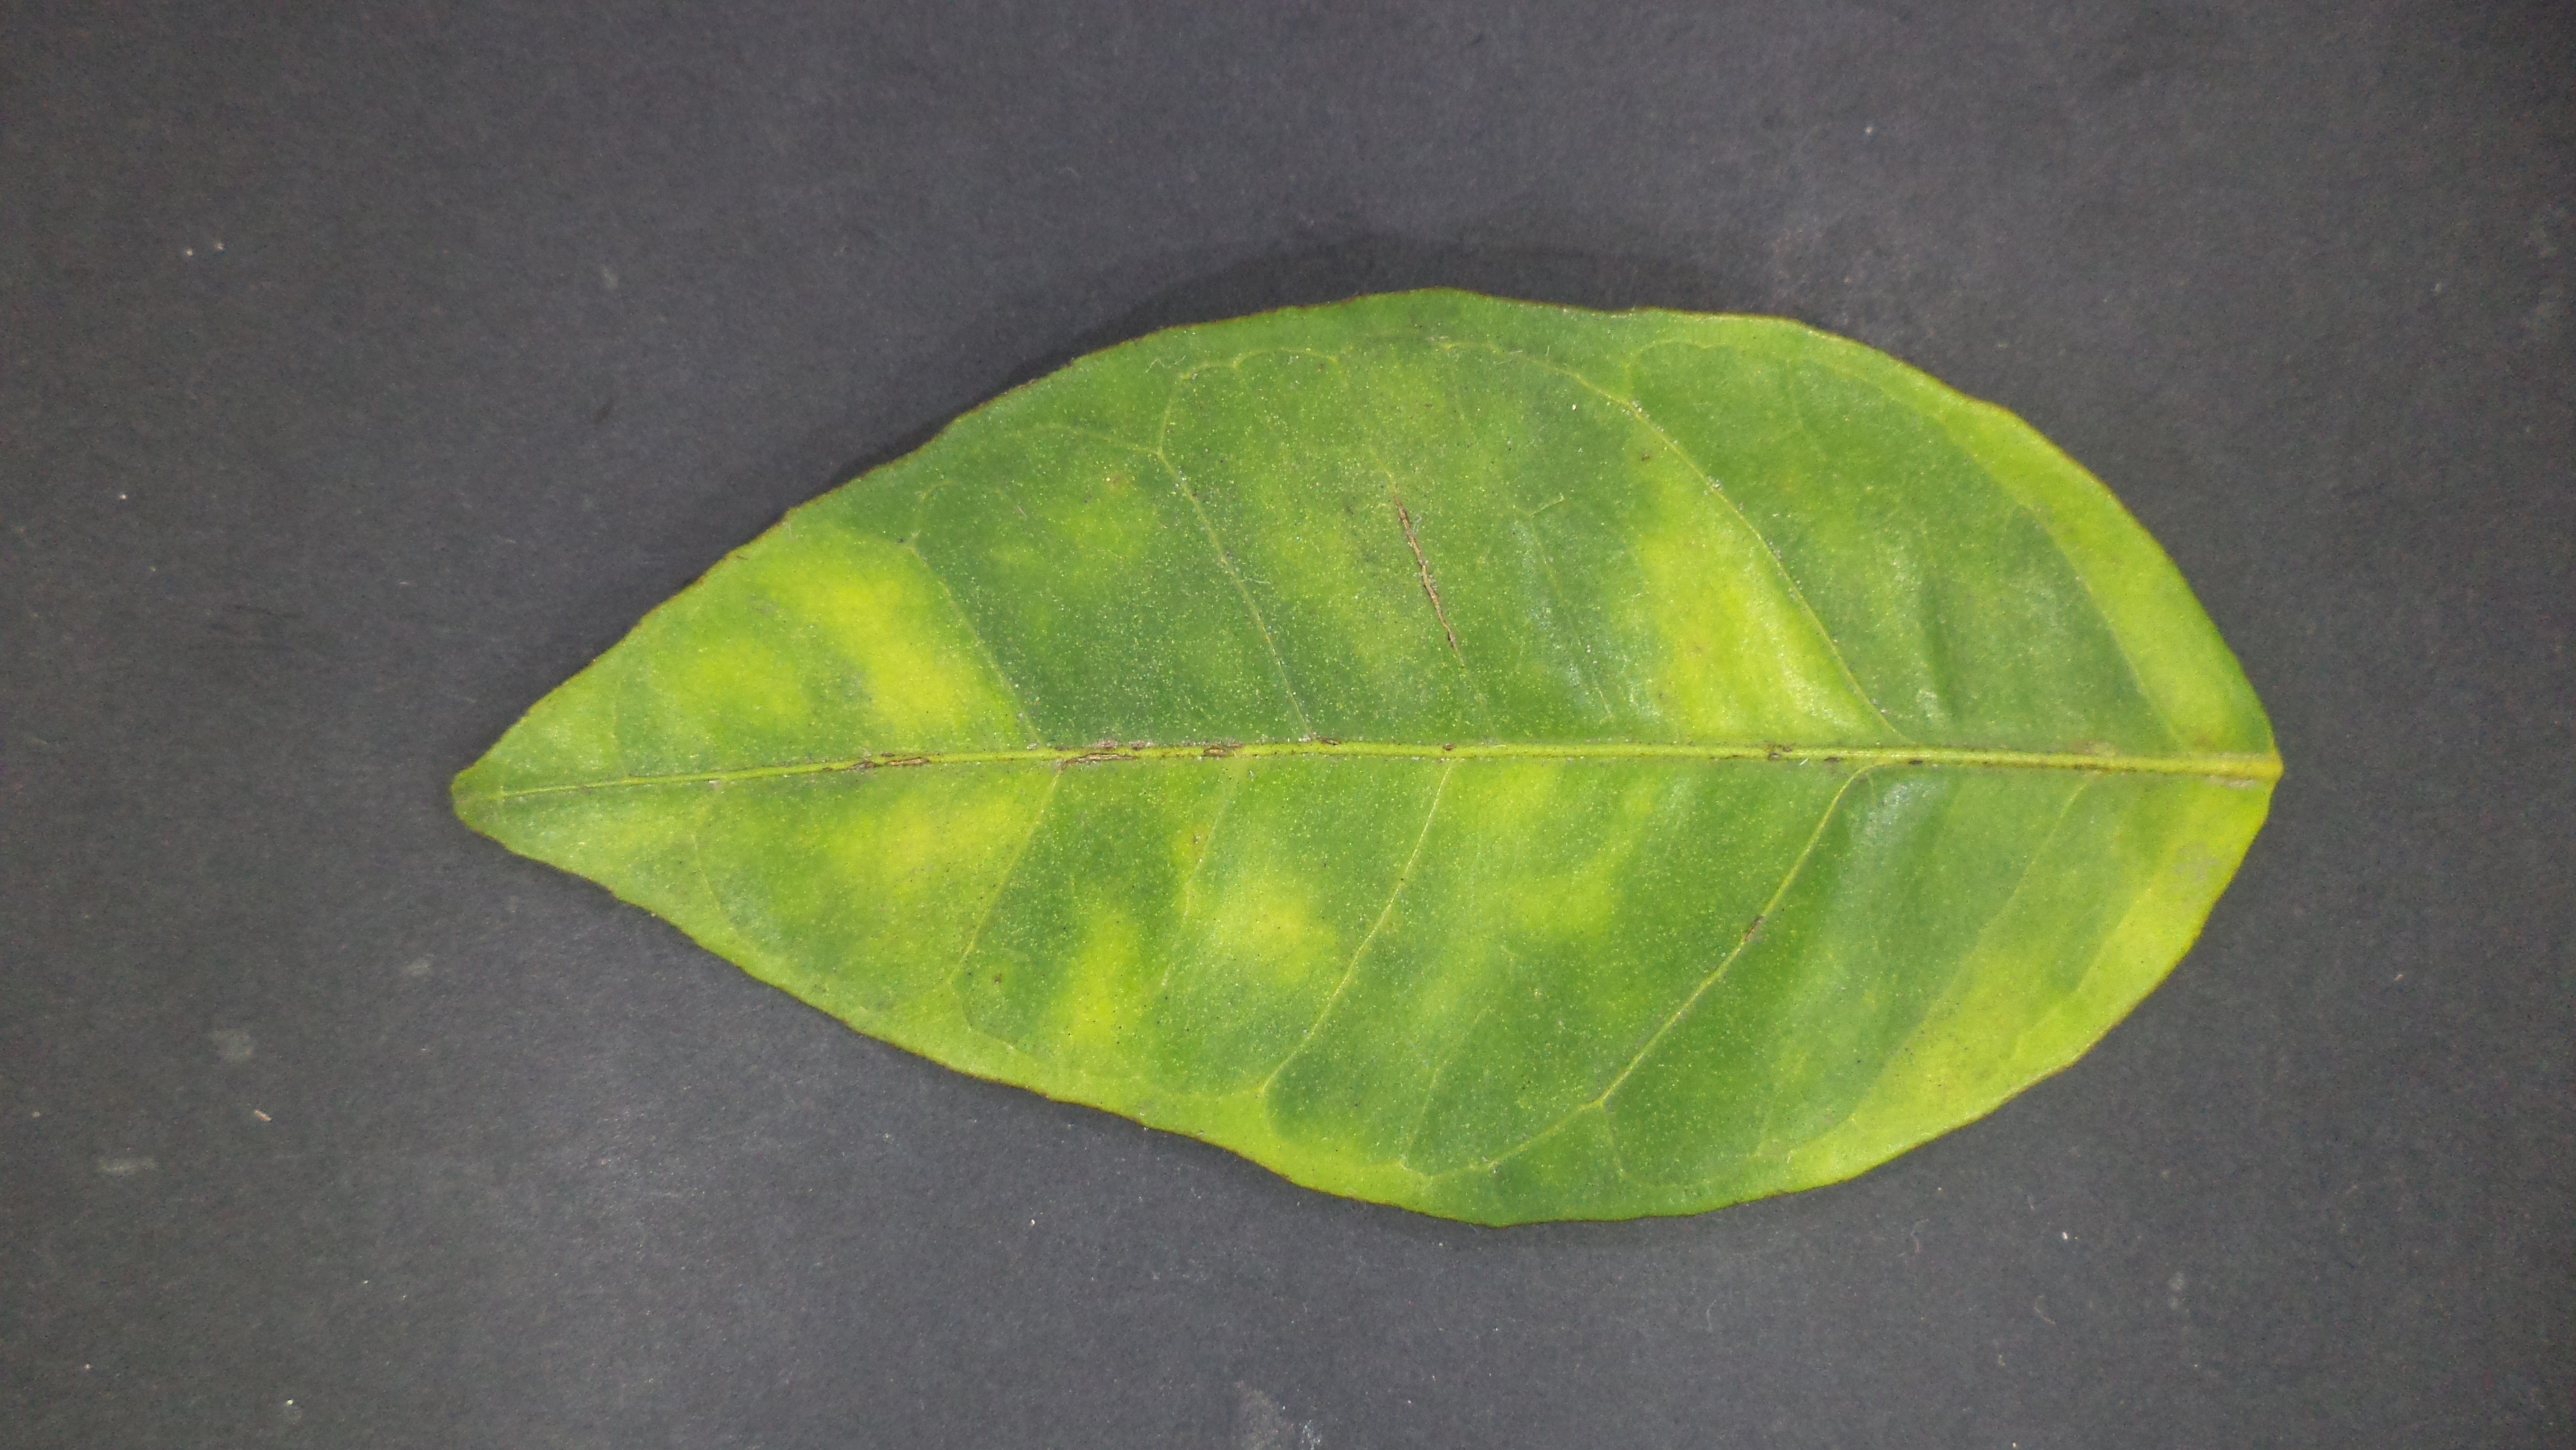
Label: Huanglongbing (HLB)